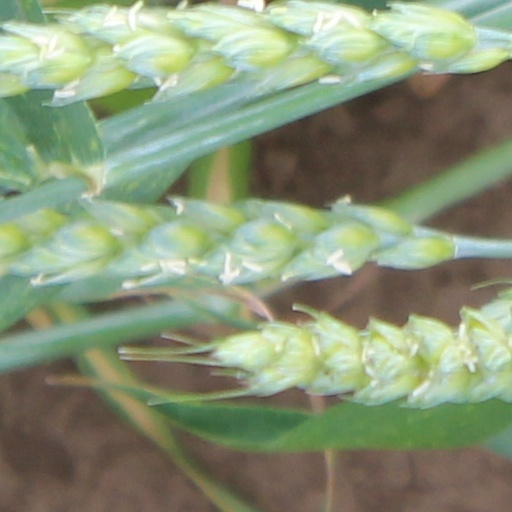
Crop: wheat